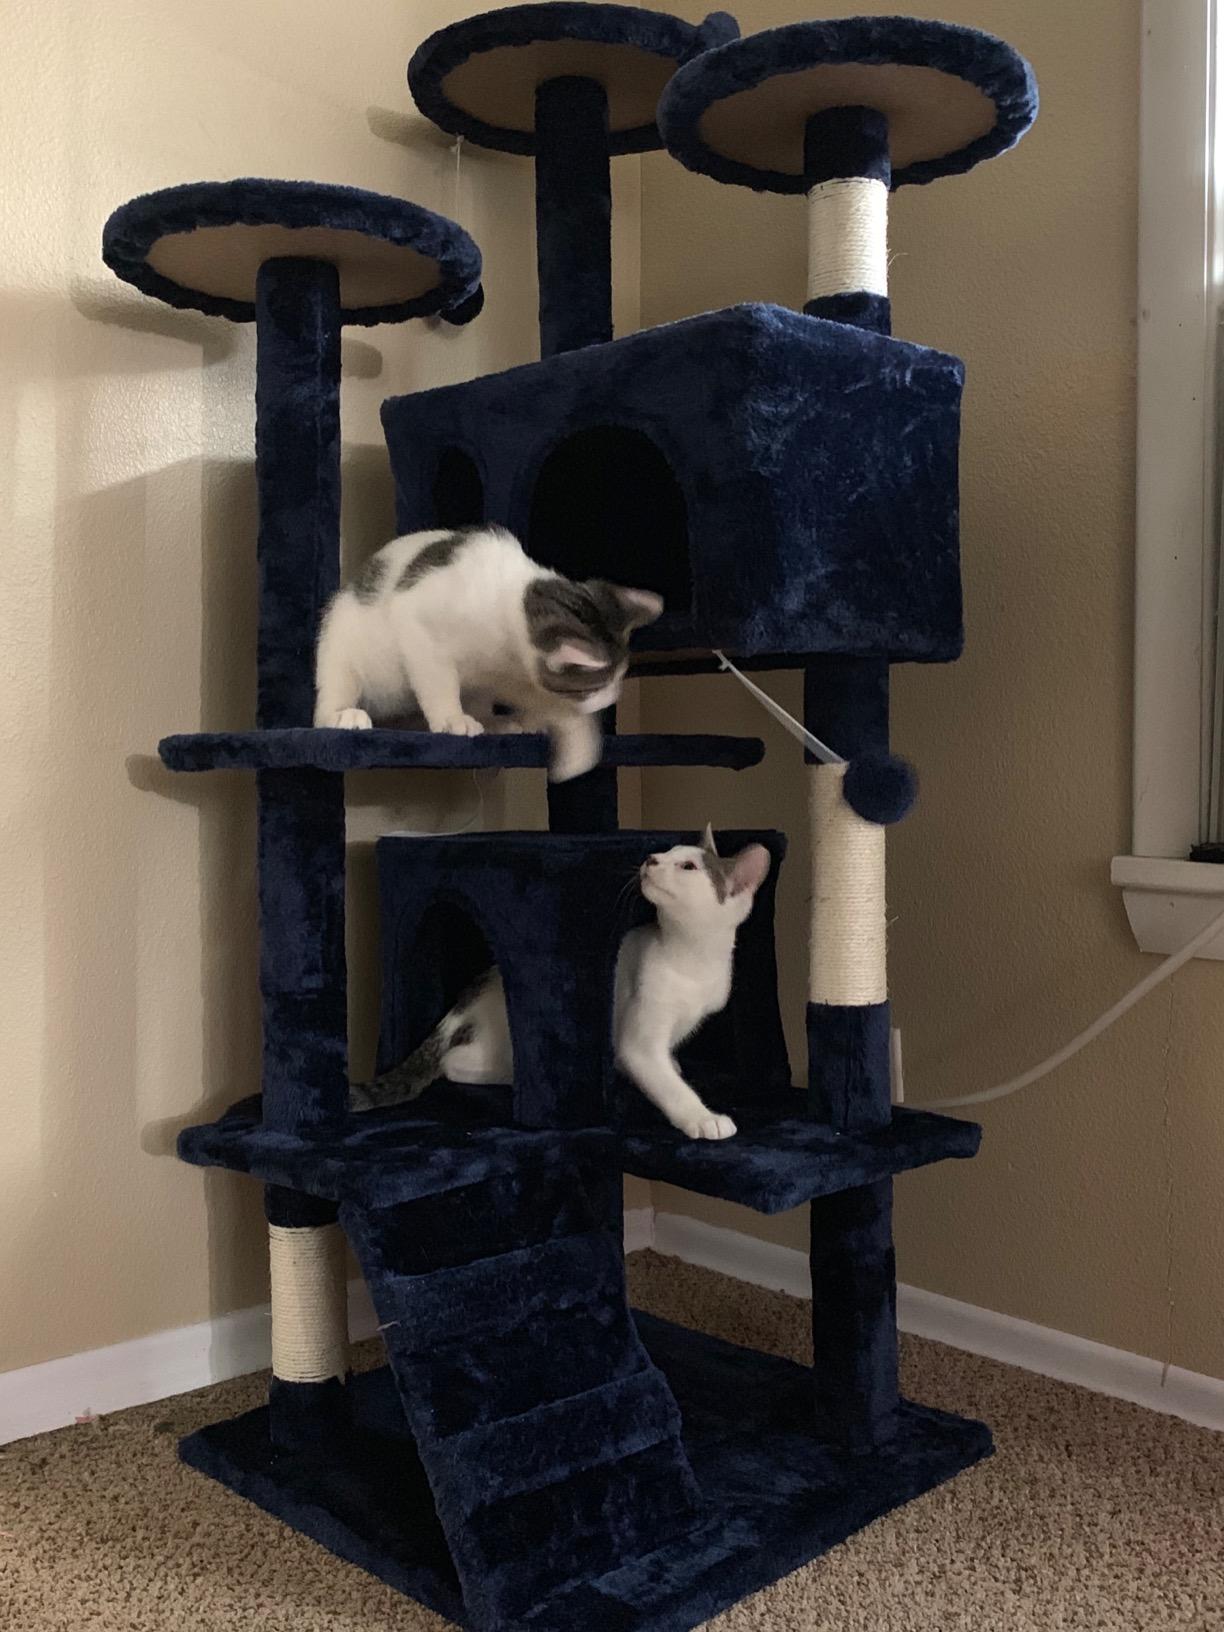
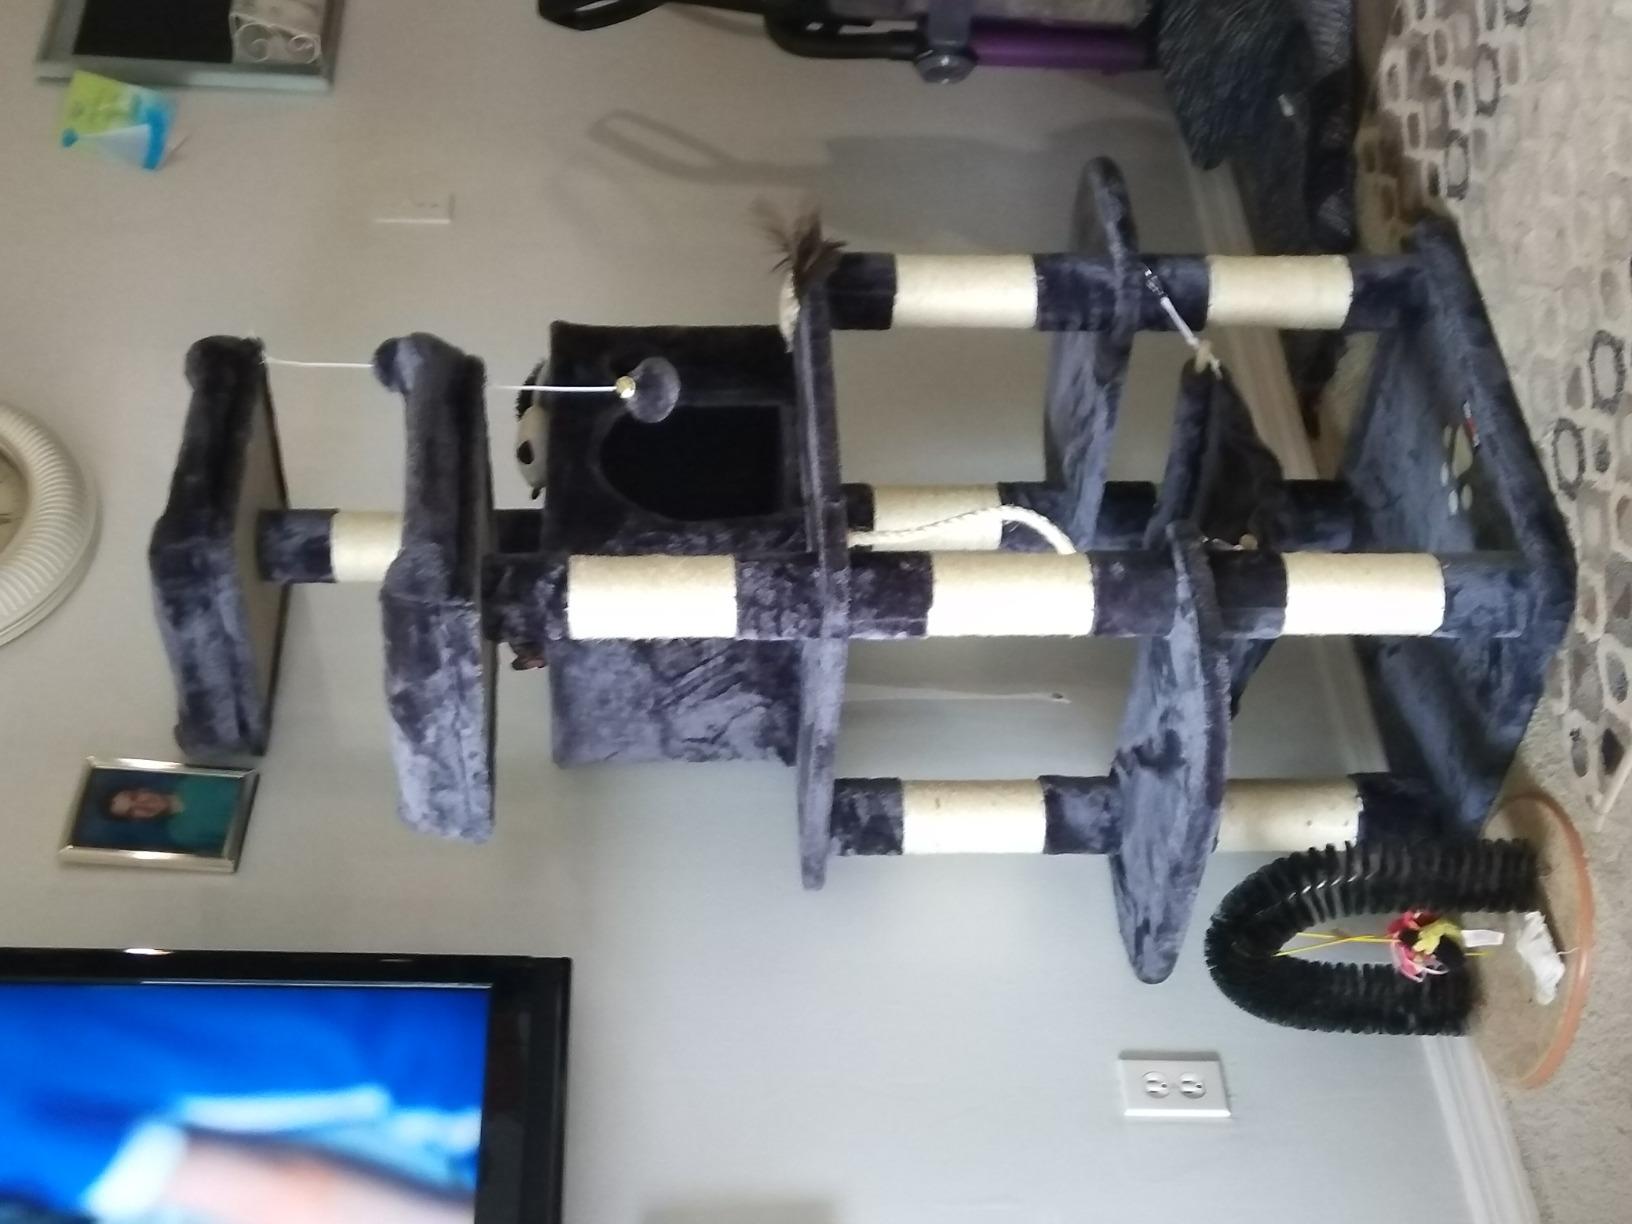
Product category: items_cat tree
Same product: no